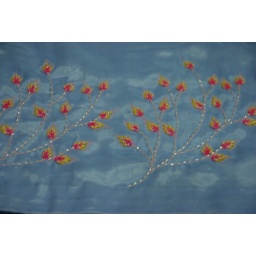
flower bouquet - in yellow + hot pink beads.. RM550